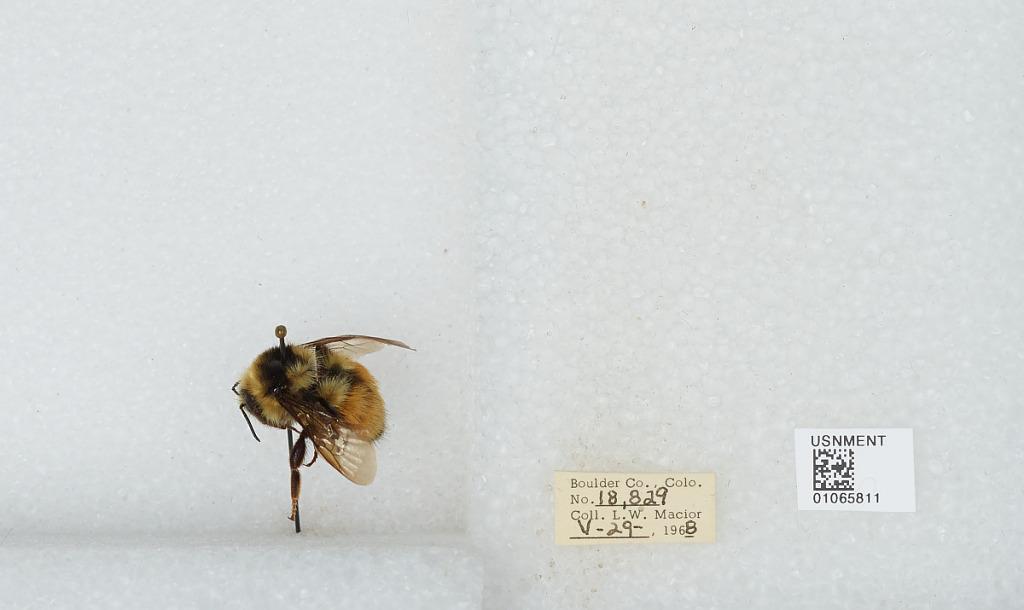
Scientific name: Bombus (Pyrobombus) bifarius Cresson
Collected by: L. Macior
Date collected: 1968-5-29
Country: United States
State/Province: Colorado
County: Boulder
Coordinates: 40.015, -105.27